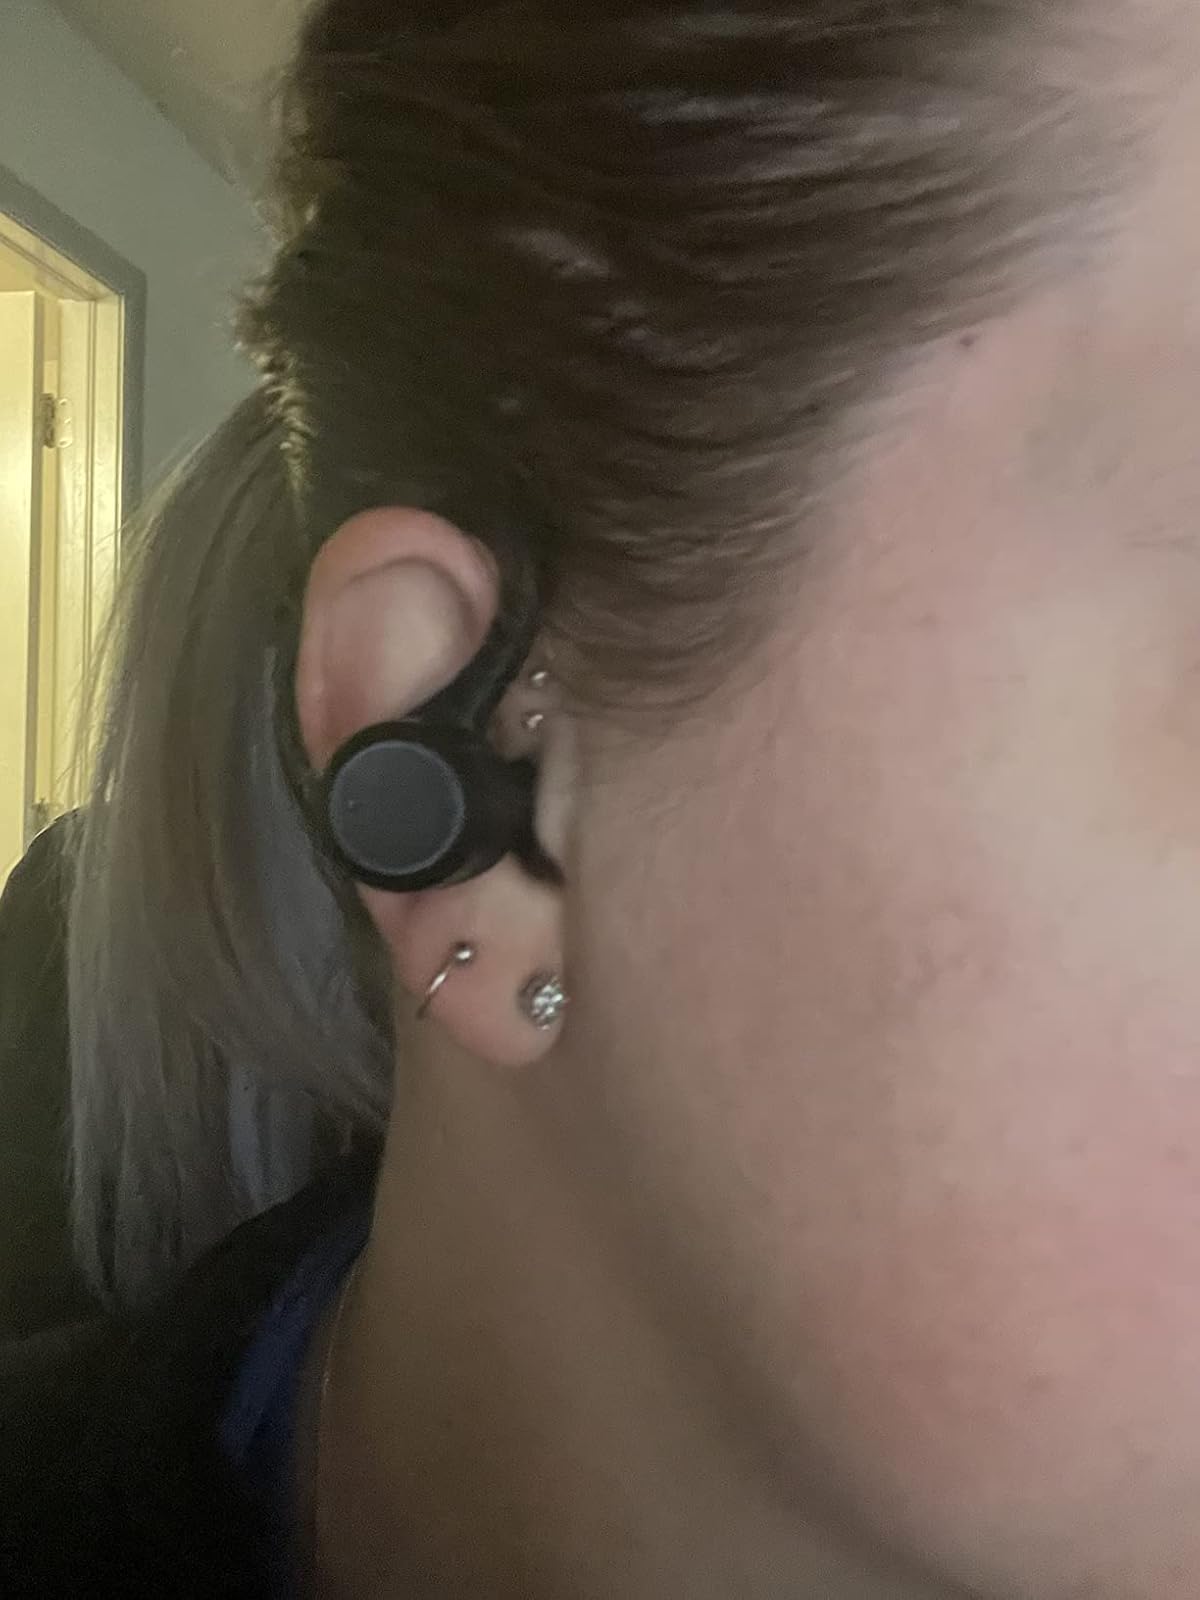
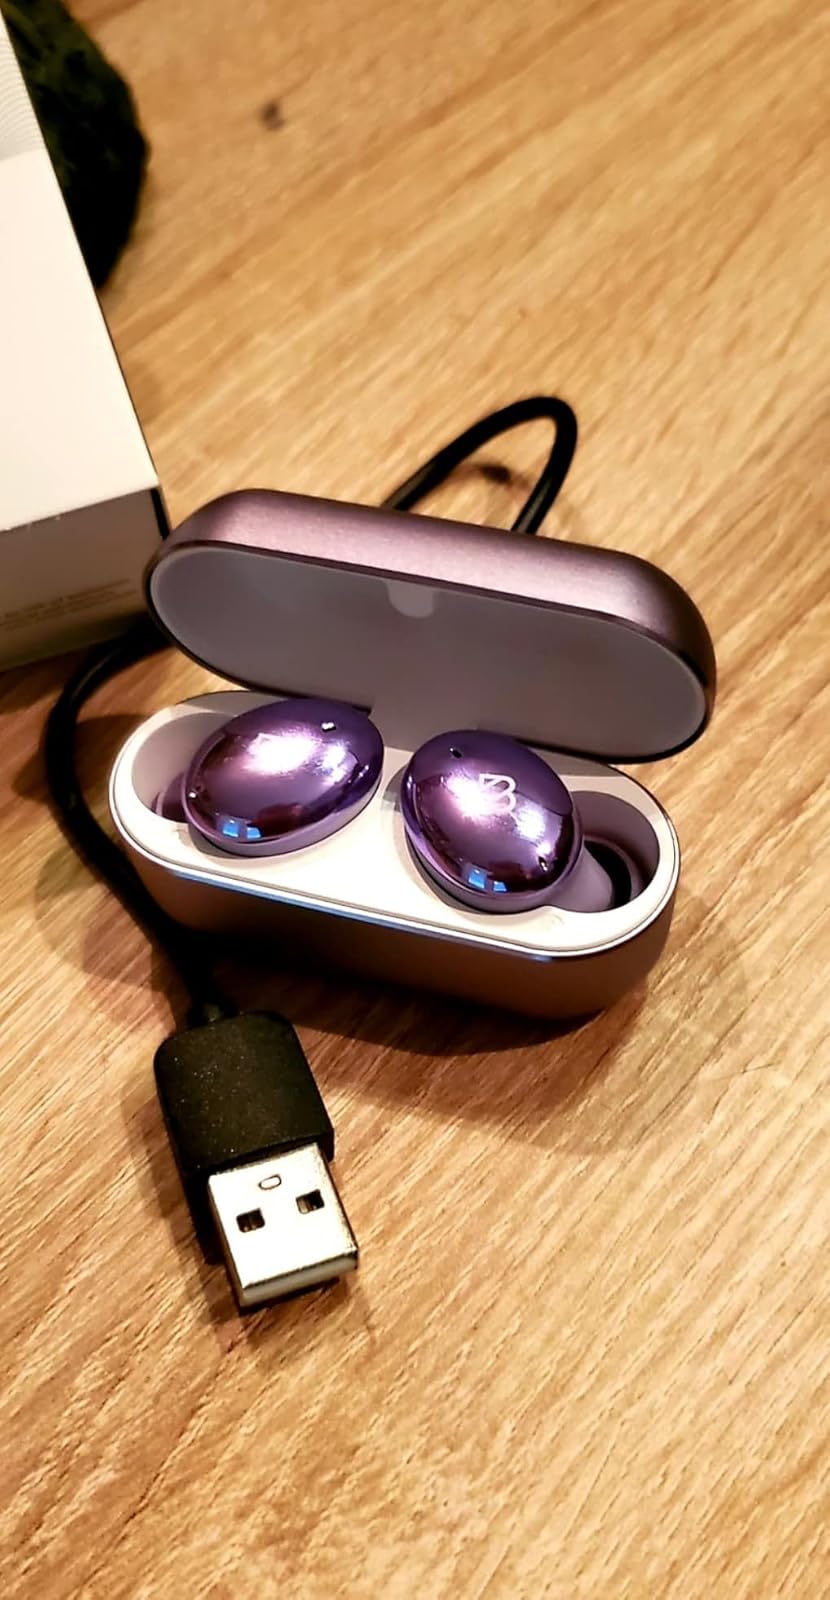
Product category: earbuds
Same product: no